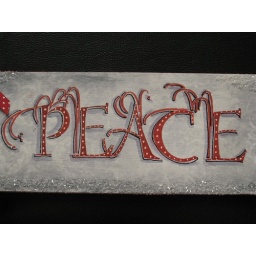
Thin piece of wood, gesso, stenciled, white acrylic, glass flakes around edges, decorated stenciled lettering.